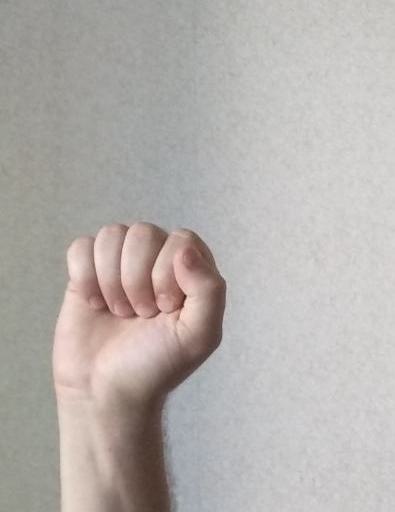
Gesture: fist